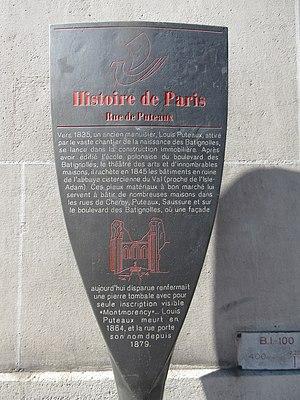
Panneau Histoire de Paris
La rue Puteaux est une voie du 17ᵉ arrondissement de Paris, en France.
Les panneaux « Histoire de Paris » sont des panneaux d'information installés dans les rues de Paris devant certains des monuments parisiens.